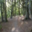
Label: forest